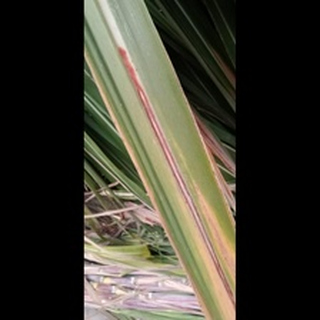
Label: sugarcane_red_rot